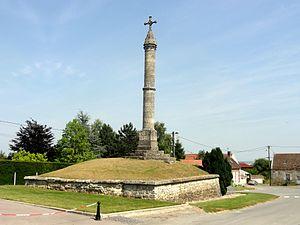
Cet article recense les monuments historiques de l'ouest de l'Oise, en France.
Cet article recense les monuments historiques français classés en 1892.
Montgérain est une commune française située dans le département de l'Oise en région Hauts-de-France. Ses habitants sont appelés les Montgérinois et les Montgérinoises.